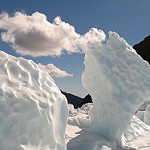
Scene: Outdoor